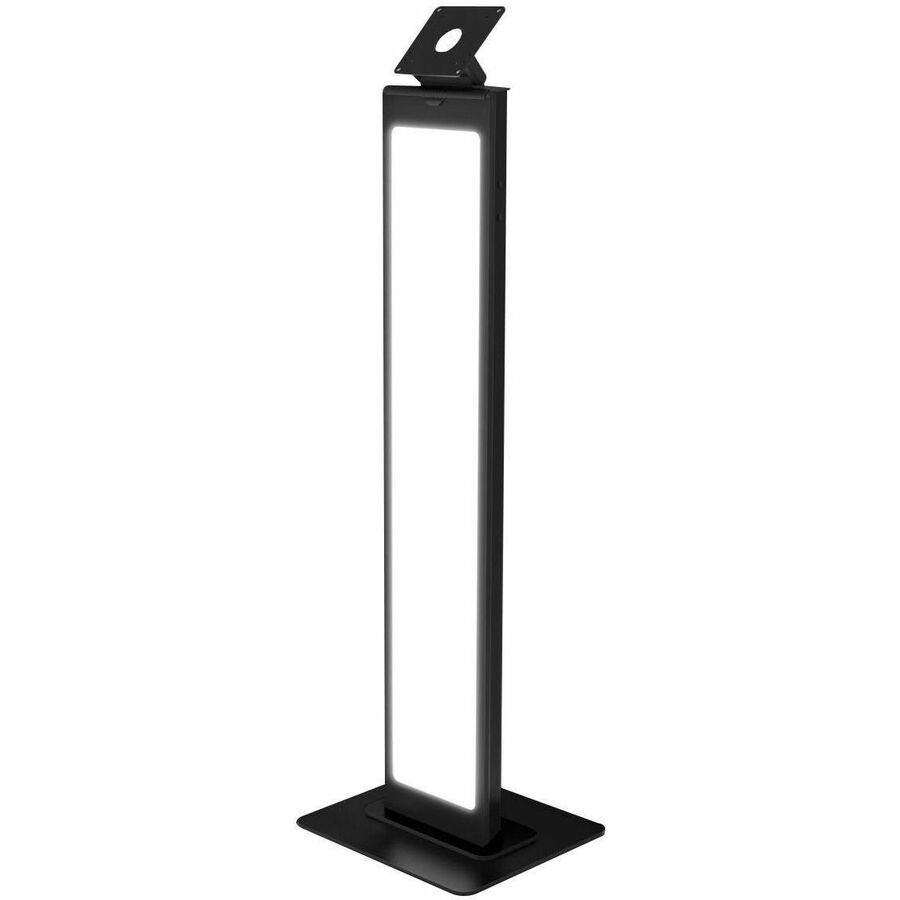
MacLocks Lighting Kit for BrandMe Stand with US Power Cord LK01-US
MacLocks Lighting Kit for BrandMe Stand with US Power Cord - Lighting Kit for BrandMe Stand with US Power Cord Transform your BrandMe floor stand into a vibrant display with our lighting kit. The kit includes a power supply, cables, LED bars, and cable management accessories. The LED bars illuminate the internal space of the BrandMe, and when paired with an opaque or translucent medium like printed polycarbonate (not included), it creates a stunning backlit effect that brings your graphics to life. Features: Easy Installation: The power supply unit requires just two screws, and the light bars come with adhesive tape for an effortless setup. Regional Compatibility: Options for EU, US, and UK regions. Full Area Lighting: Ensures even illumination across the entire display area. Efficient Space Management: Keeps the internal space relatively empty for a clean and organized look. Packaged dimensions and weight: 11.1Cm/4.4in wide 94.8cm/37.2in long. 5.6/2.2in thick 1.3 Kg/ 2.85lb
Brand: MacLocks
Category: Business & Industrial > Advertising & Marketing > Trade Show Displays > Backlit Displays